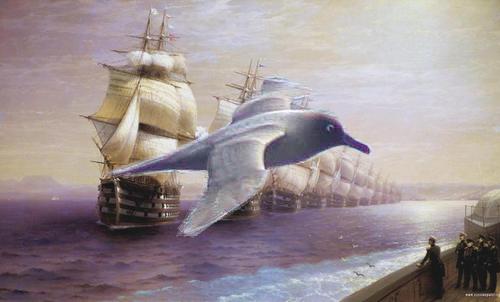
Bird species: Sooty_Albatross
Bird type: waterbird
Background: water